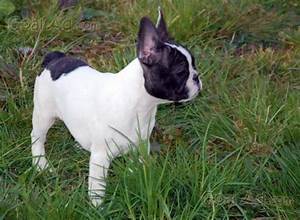
Label: dog